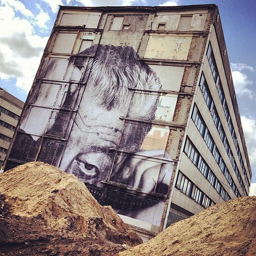
wrinkles of the city street art from person